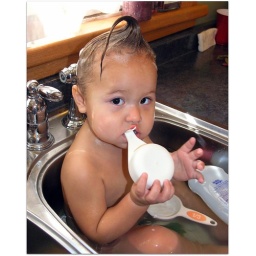
Lexi in the kitchen sink. Still likes to take a bath in Maamas sink :) 13 months old.